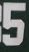
Number: 5